Earl of Mar

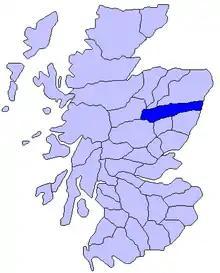
The ancient district of Mar

The earldom takes its name from Mar, an ancient province of Scotland running west from Aberdeen along the River Dee beyond Braemar ("upper Mar") to the Mar Lodge Estate. Mar expanded north past the River Don to become the region of Marr, which merged with Buchan to form the county of Aberdeenshire.